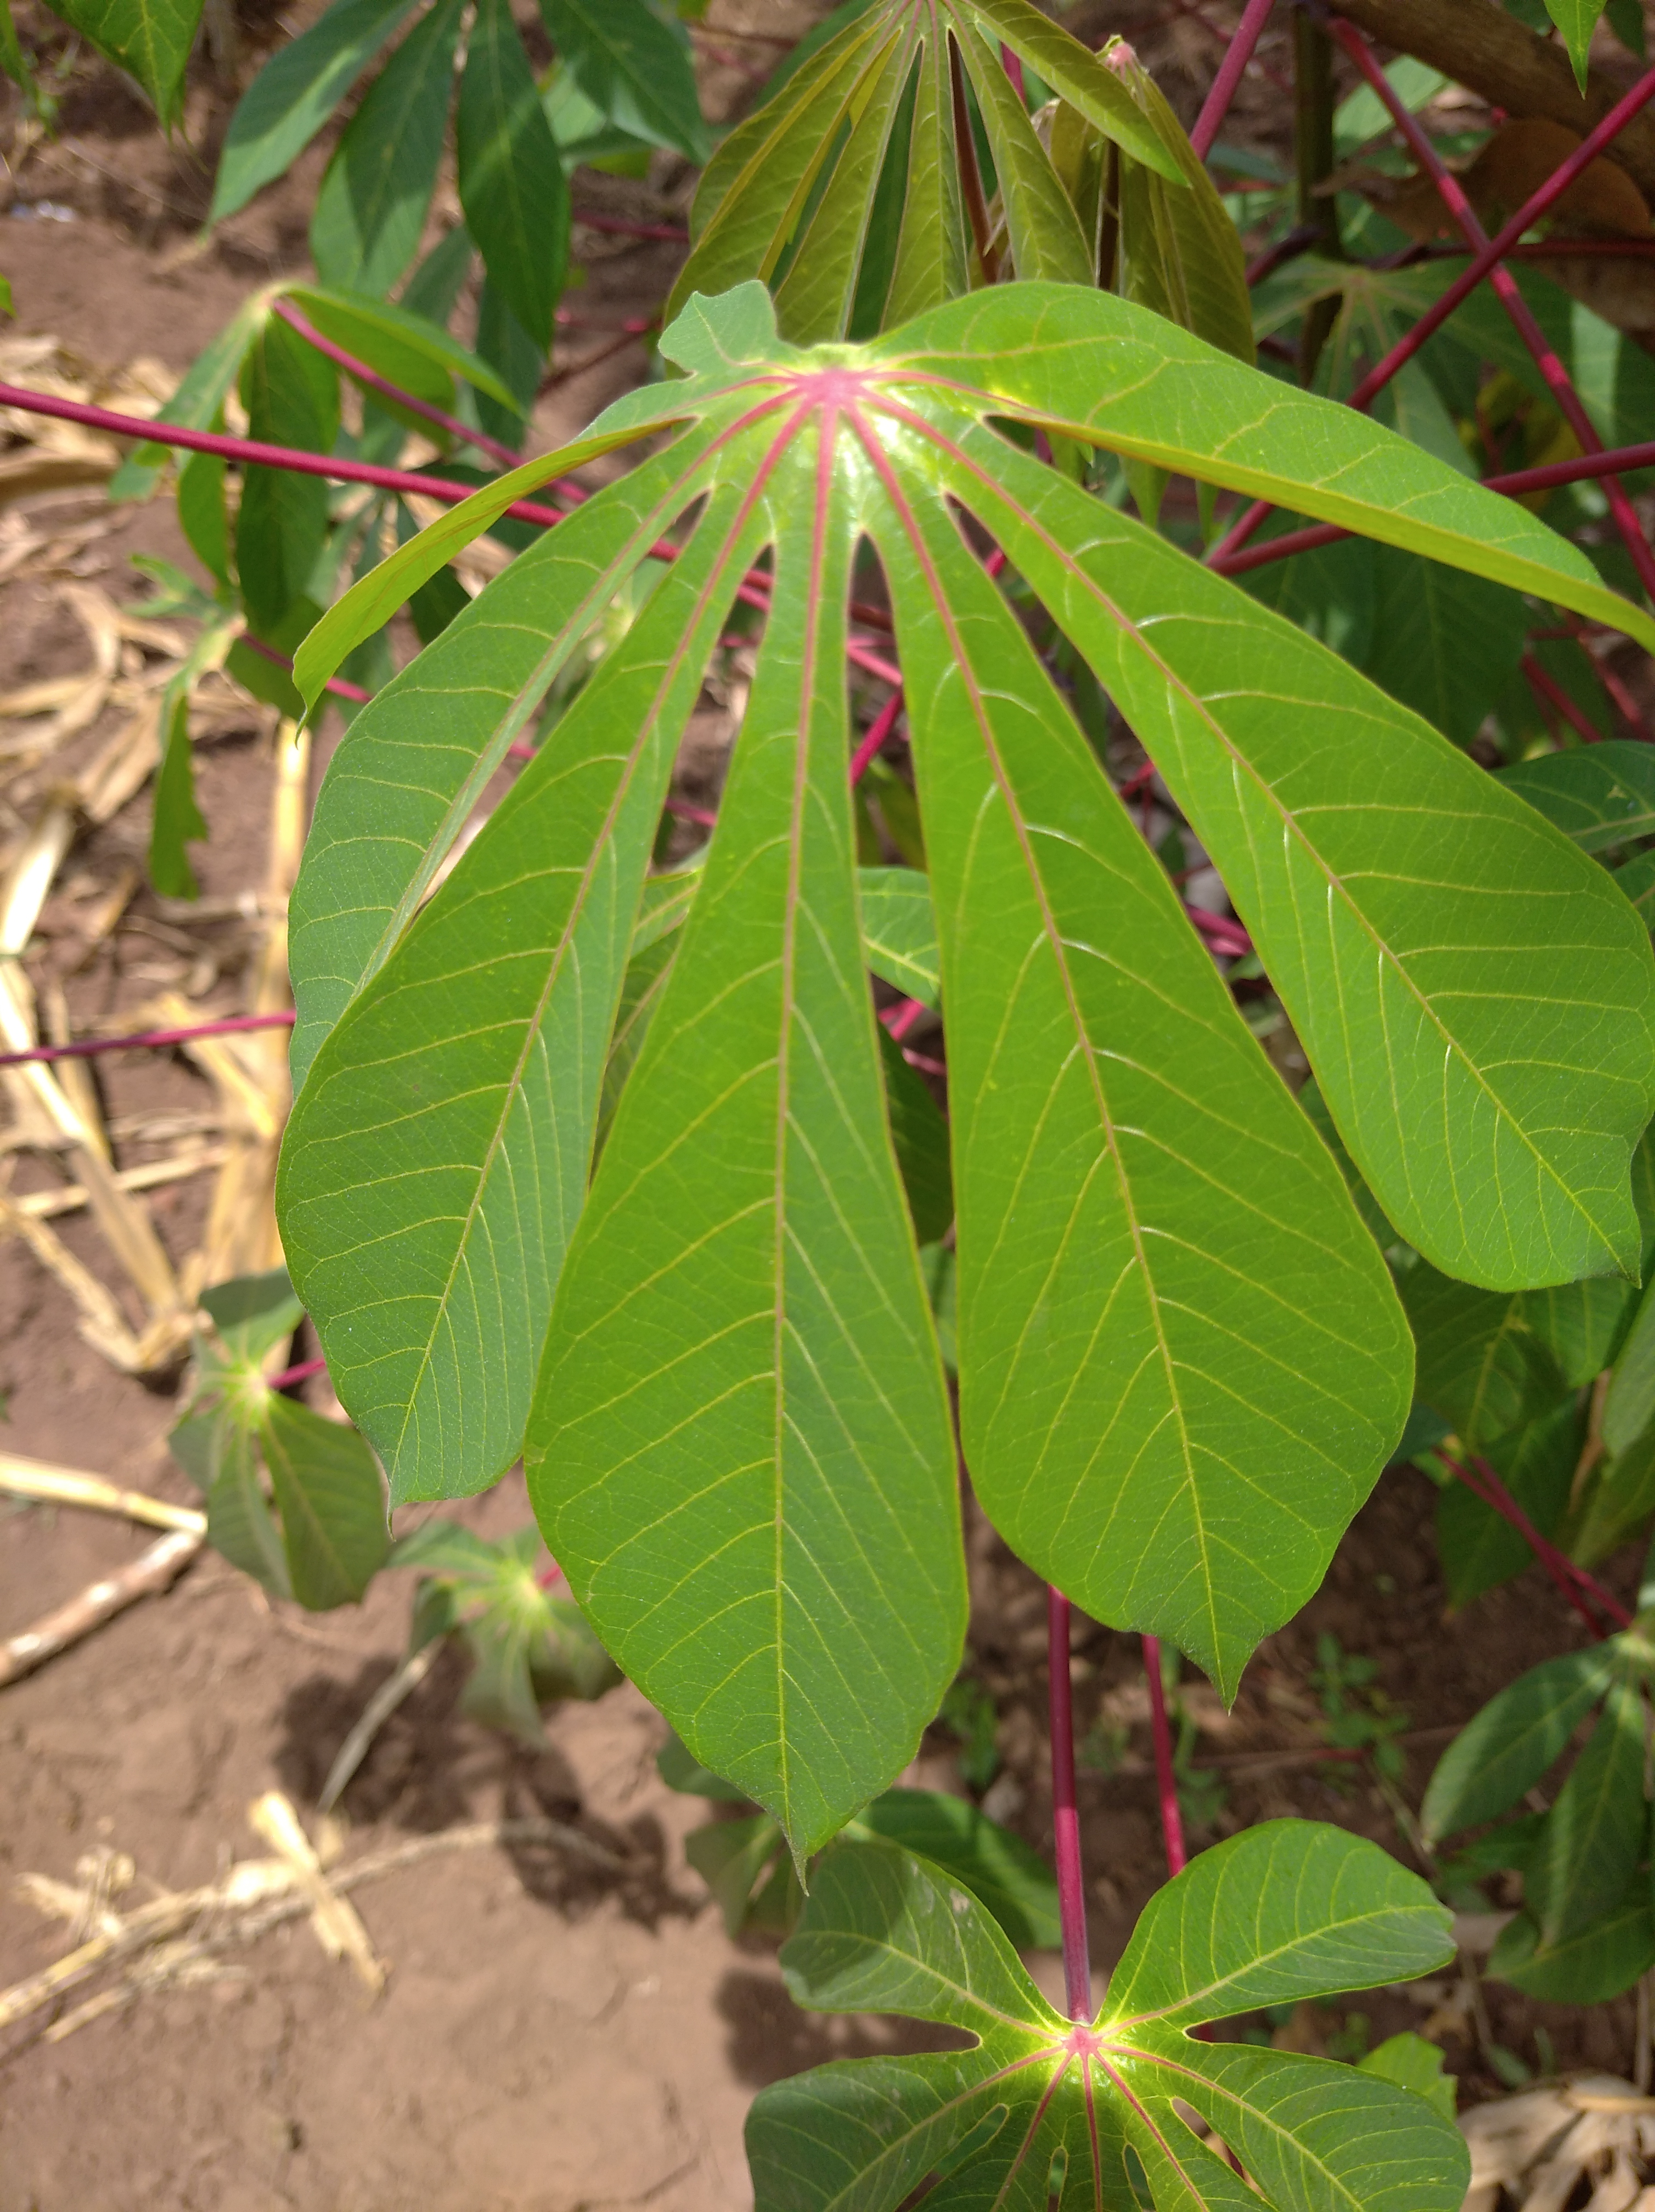
Label: healthy